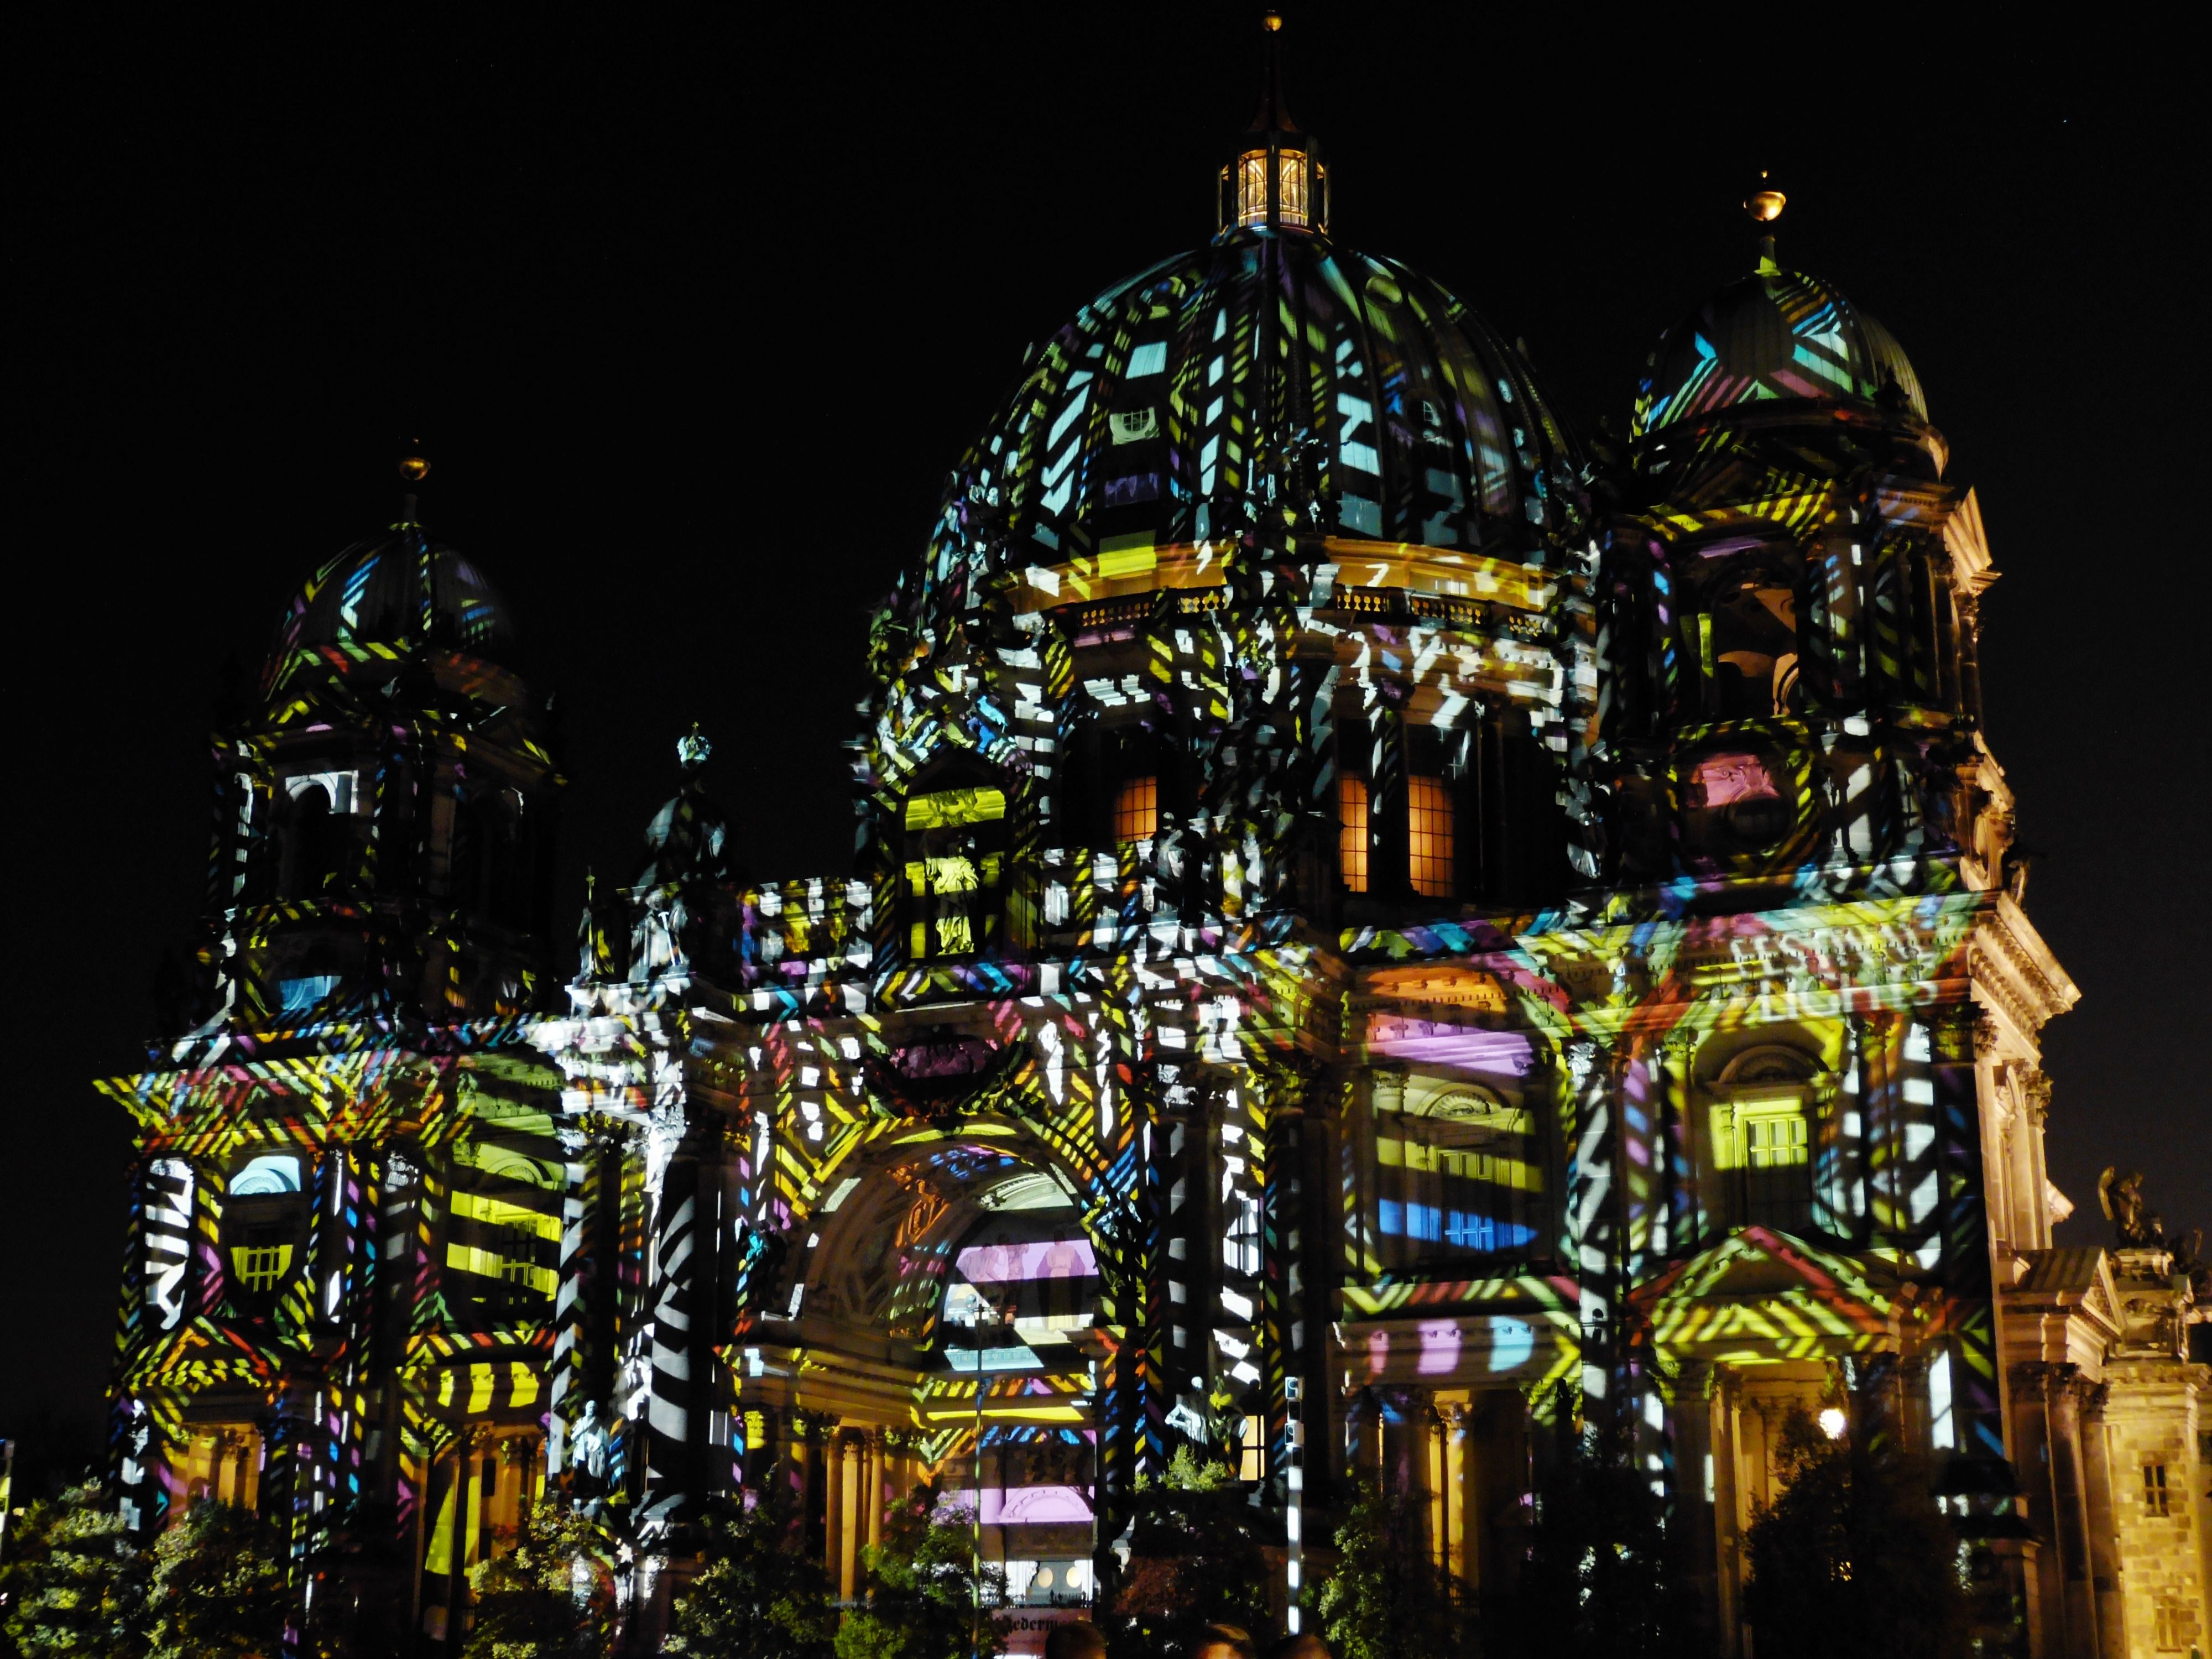
night, building, city, cityscape, dark, evening, landmark, darkness, cathedral, lighting, place of worship, places of interest, christmas decoration, capital, berlin, dome, dom, historically, metropolis, festival of lights, berlin at night, berlin cathedral, christmas lights